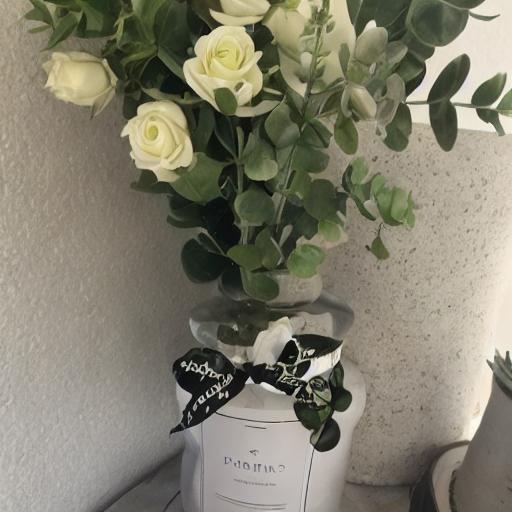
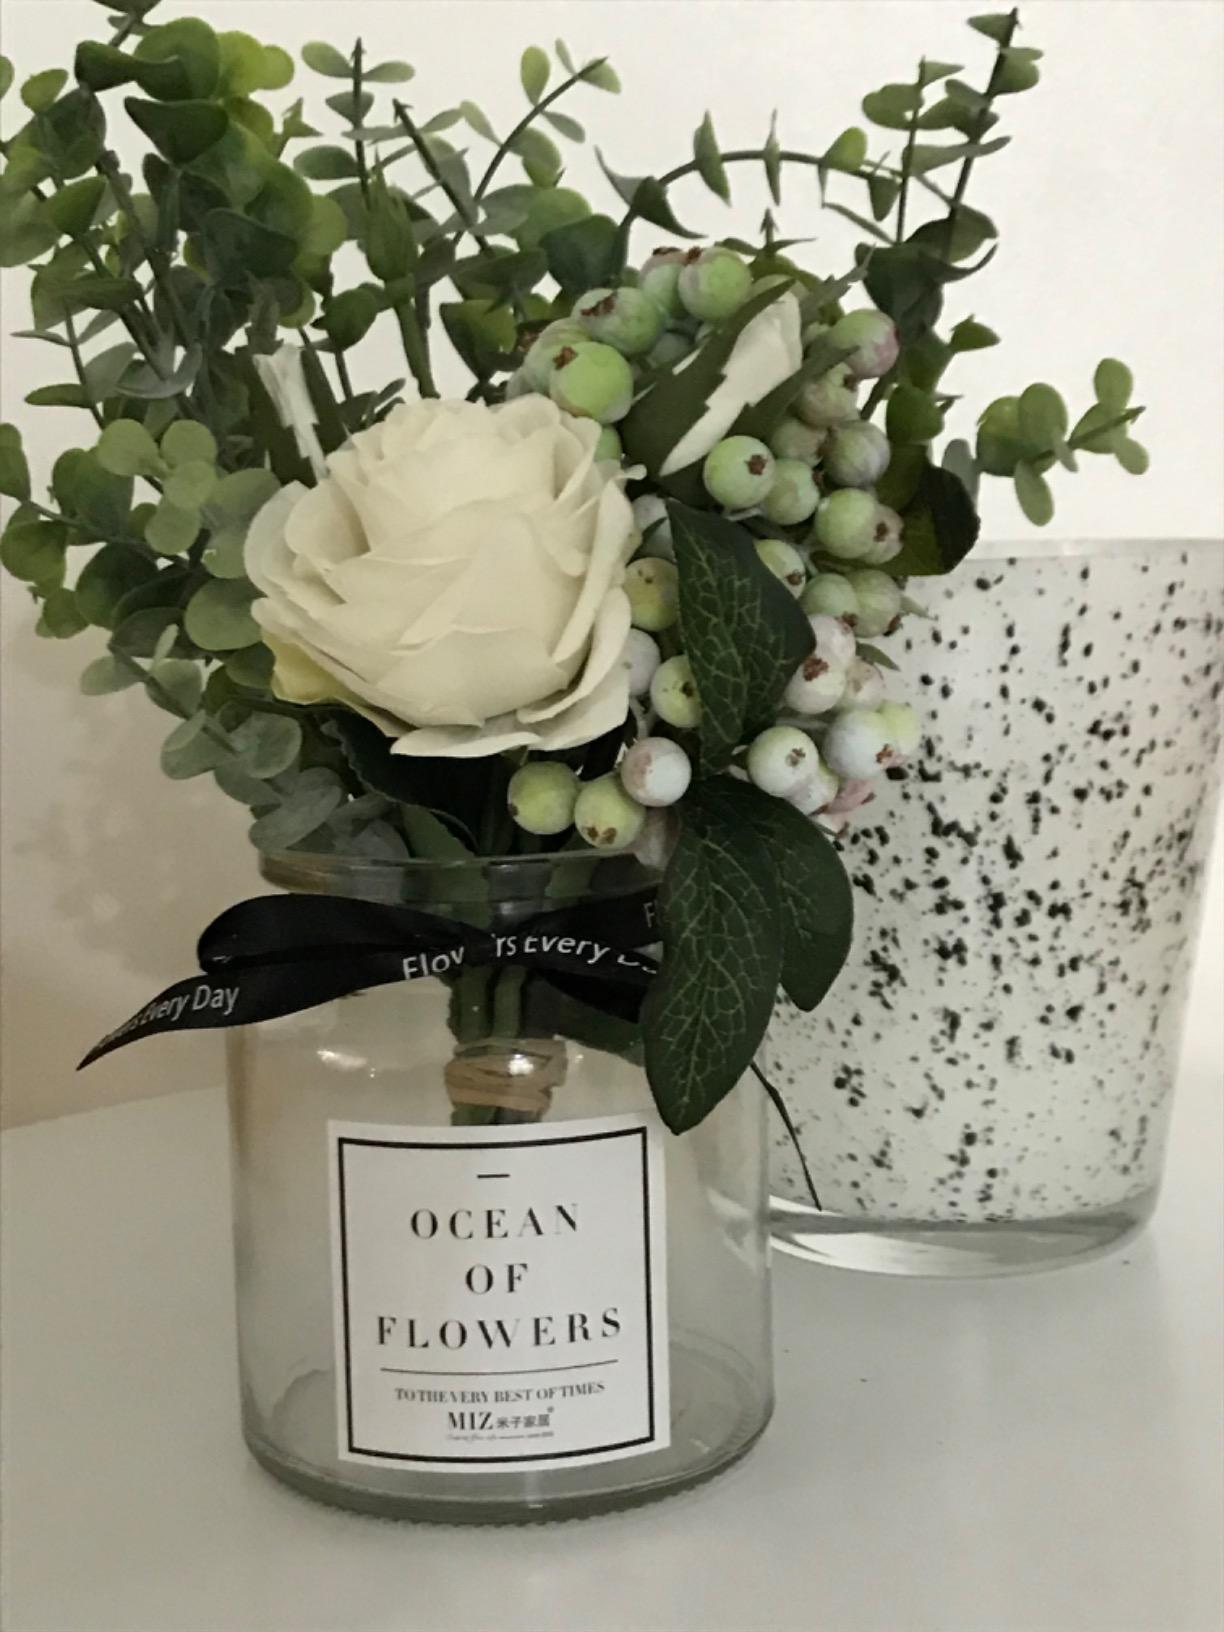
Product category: vase
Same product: no